Gerard Rijsbrack

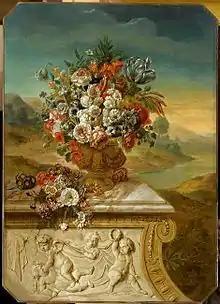
"Vase of flowers before a mountainous scenery near a river"

Gerard's siblings included a number of artists. His older brother Pieter Andreas was a still life and landscape painter while another older brother was the sculptor John Michael Rysbrack. Pieter Andreas and John Michael moved to London around 1620 where they built successful careers. Gerard joined his two brothers in England. John Michael Rysbrack became one of the leading sculptors in England and was particularly known for his portraits. As a sculptor to the elite, he was able to build a network of relationships with influential people in England. This network may have helped his brothers in gaining commissions from prominent patrons. The absence of signed and dated work by Gerard from his English period may indicate that he worked in the successful workshop of his brother Pieter Andreas.